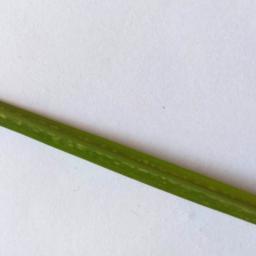
Label: Rice___Healthy